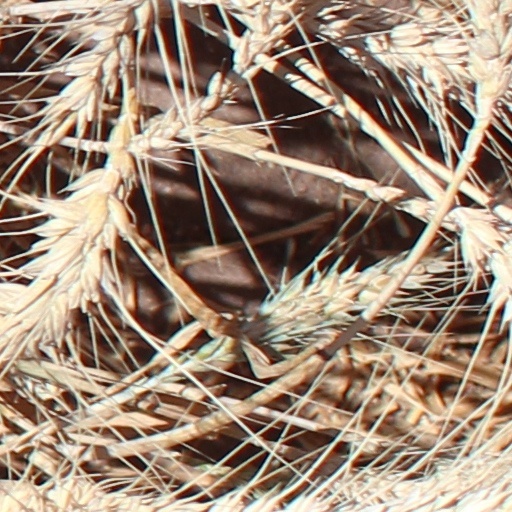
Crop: wheat